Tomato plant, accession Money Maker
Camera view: horizontal (90 deg, fisheye); turntable rotation: 90 degrees
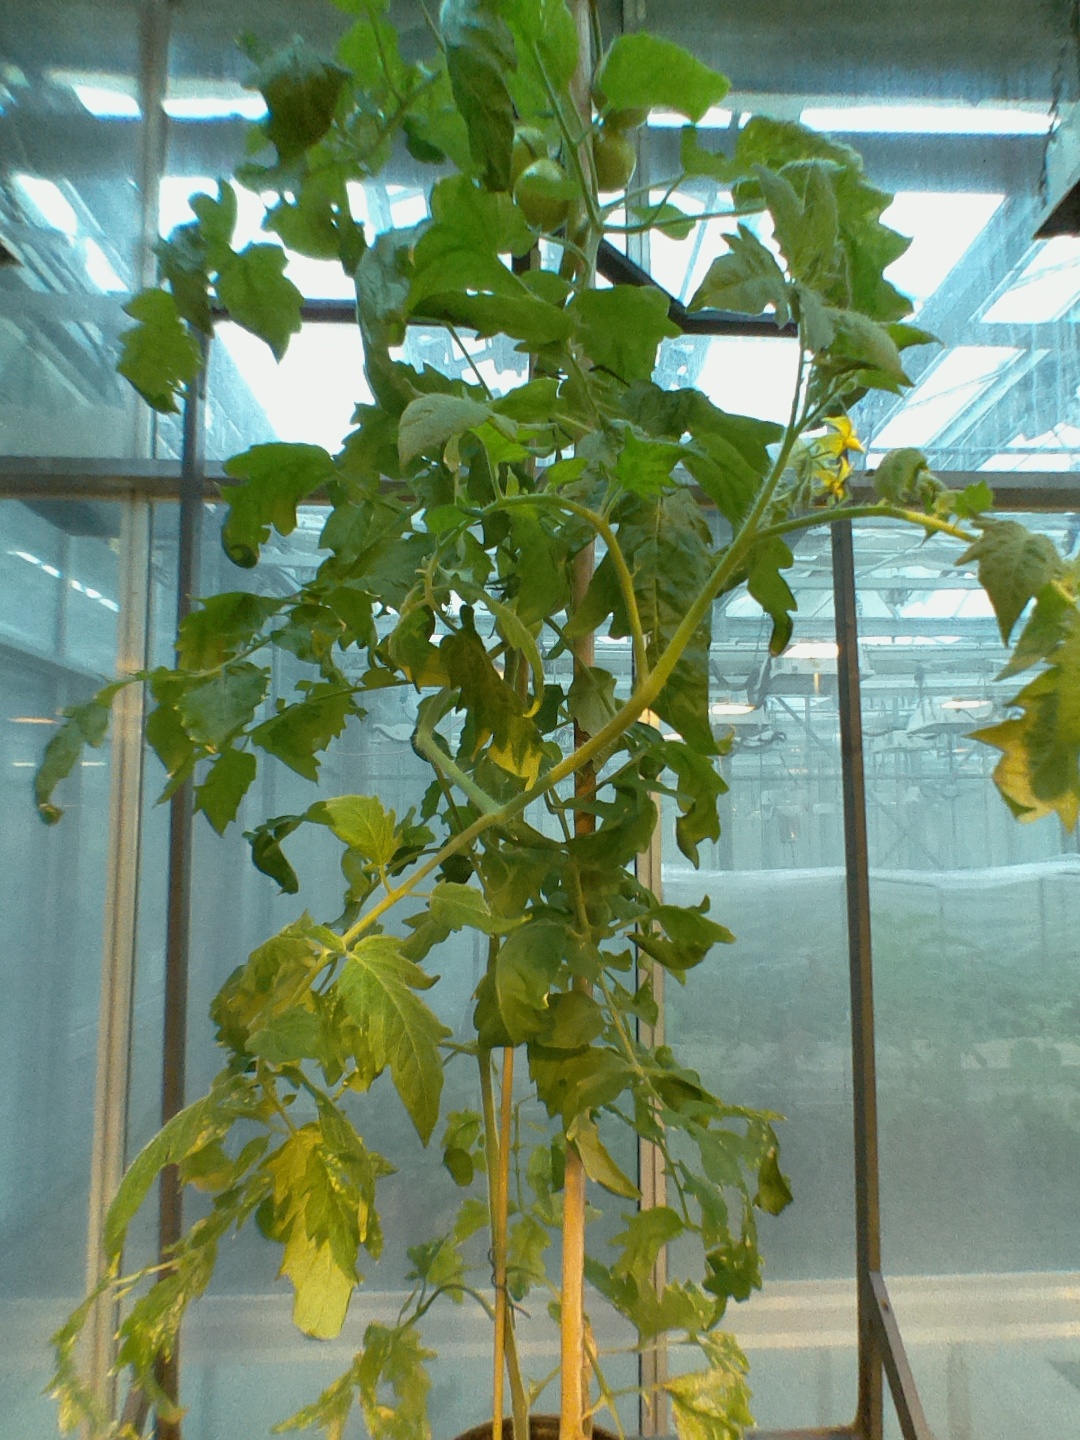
BBCH growth stage 74: 40%-50% of final fruit size